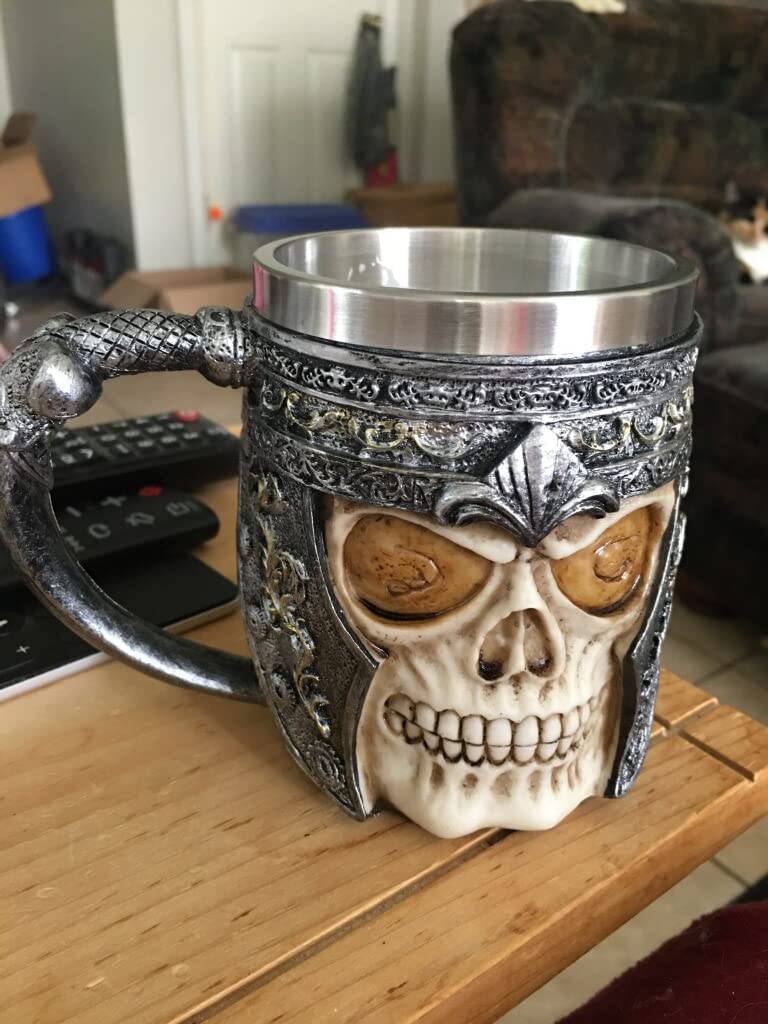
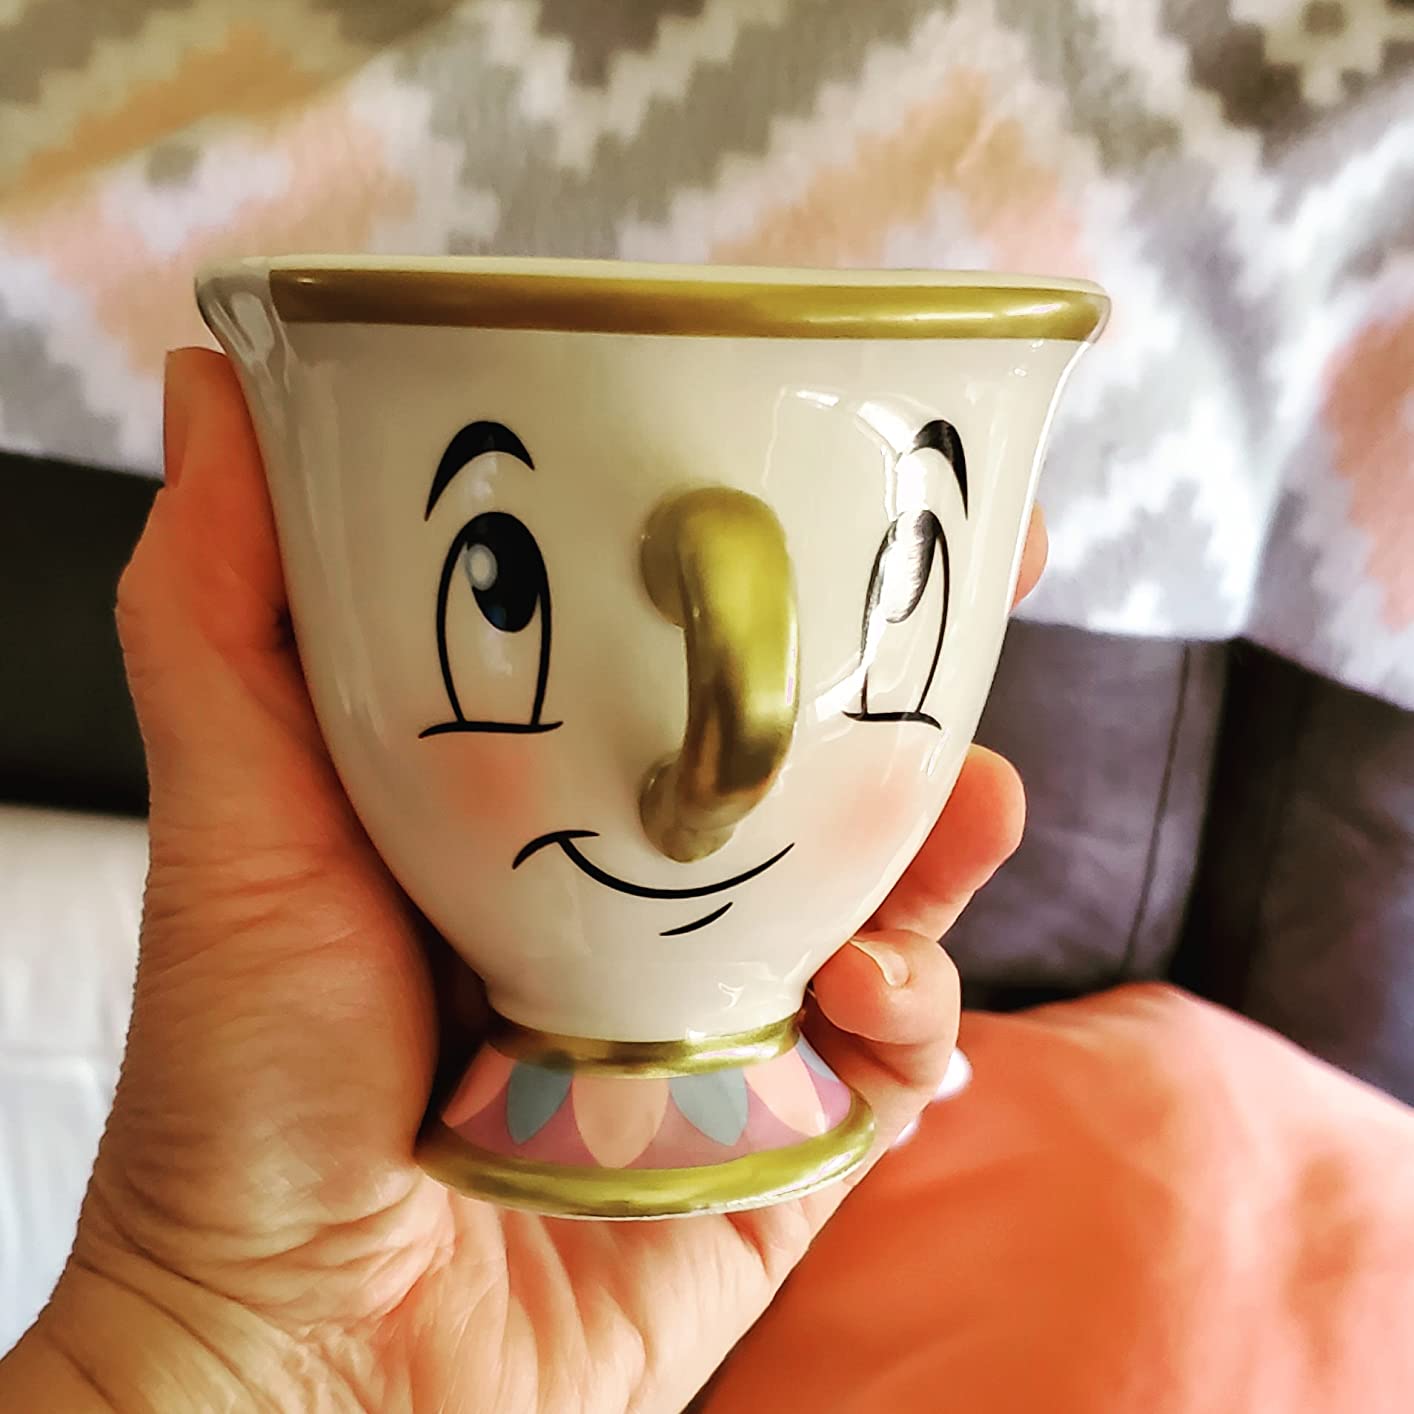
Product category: items_mug
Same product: no